Palme d'Or

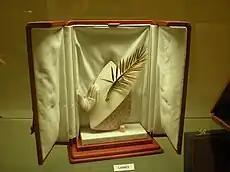
awarded to "Apocalypse Now" at the 1979 Cannes Film Festival

As of 2023, Jane Campion, Julia Ducournau, and Justine Triet are the only female directors to have won the (for "The Piano", "Titane", and "Anatomy of a Fall", respectively). However, Bodil Ipsen won the Grand Prix du Festival International du Film for "The Red Meadows" (along with Lau Lauritzen Jr.) as part of an 11-way tie at the inaugural 1946 festival.